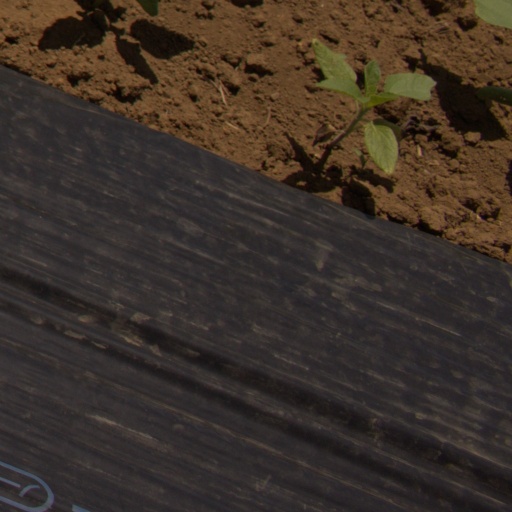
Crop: Jerusalem artichoke